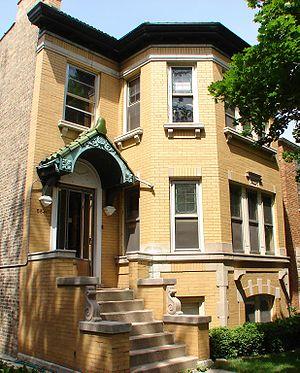
Cet article relate l'histoire et divers aspects de l'architecture de Chicago, la troisième plus grande ville des États-Unis. L'architecture de cette ville a reflété et influencé pendant longtemps l'architecture américaine. La ville de Chicago comprend certains des premiers bâtiments réalisés par des architectes aujourd'hui mondialement reconnus. Comme la plupart des bâtiments du centre-ville ont été détruits par le Grand incendie de 1871, ils sont plutôt réputés pour leur originalité que pour leur ancienneté. À la suite de cet événement qui marqua définitivement l'histoire de la ville, Chicago devient un laboratoire d'expériences architecturales où se côtoient une multitude de styles et de mouvements allant de la fin du XIXᵉ siècle jusqu'à nos jours.